The Jamaica Regiment

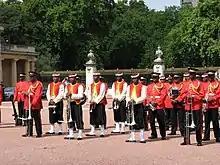
Members of the JRB at Buckingham Palace.

The regimental march of the Jamaica Regiment is the "JDF March". However, each of the regiment's three battalions has its own march: